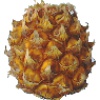
Label: Pineapple Mini 1